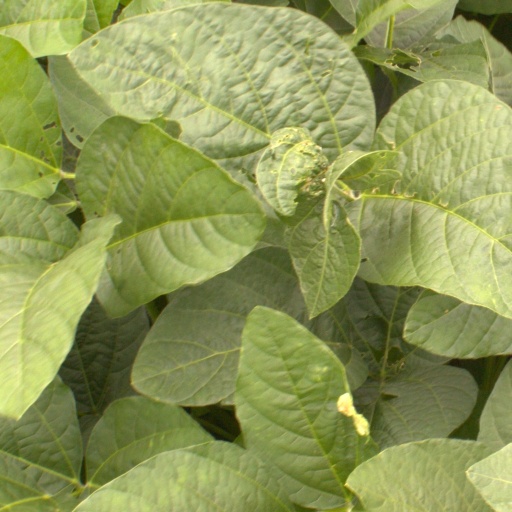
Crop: soybean